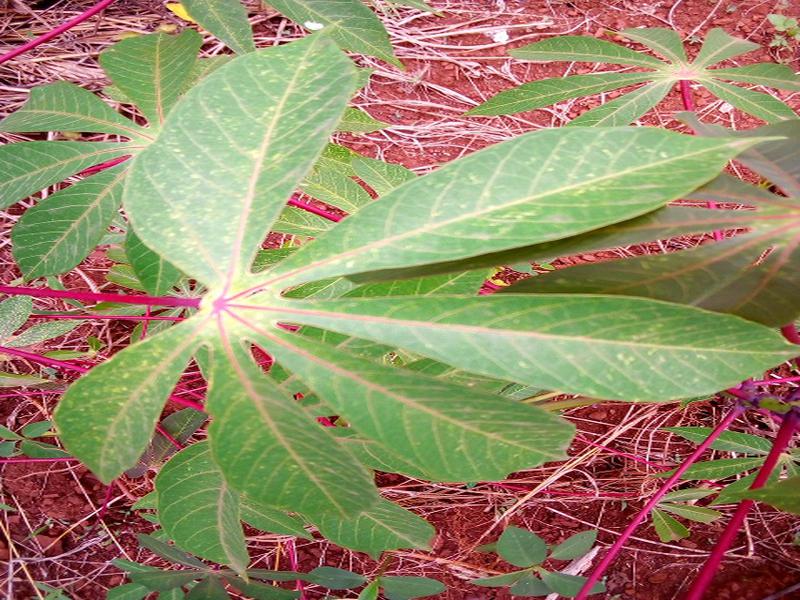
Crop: cassava
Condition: green_mottle